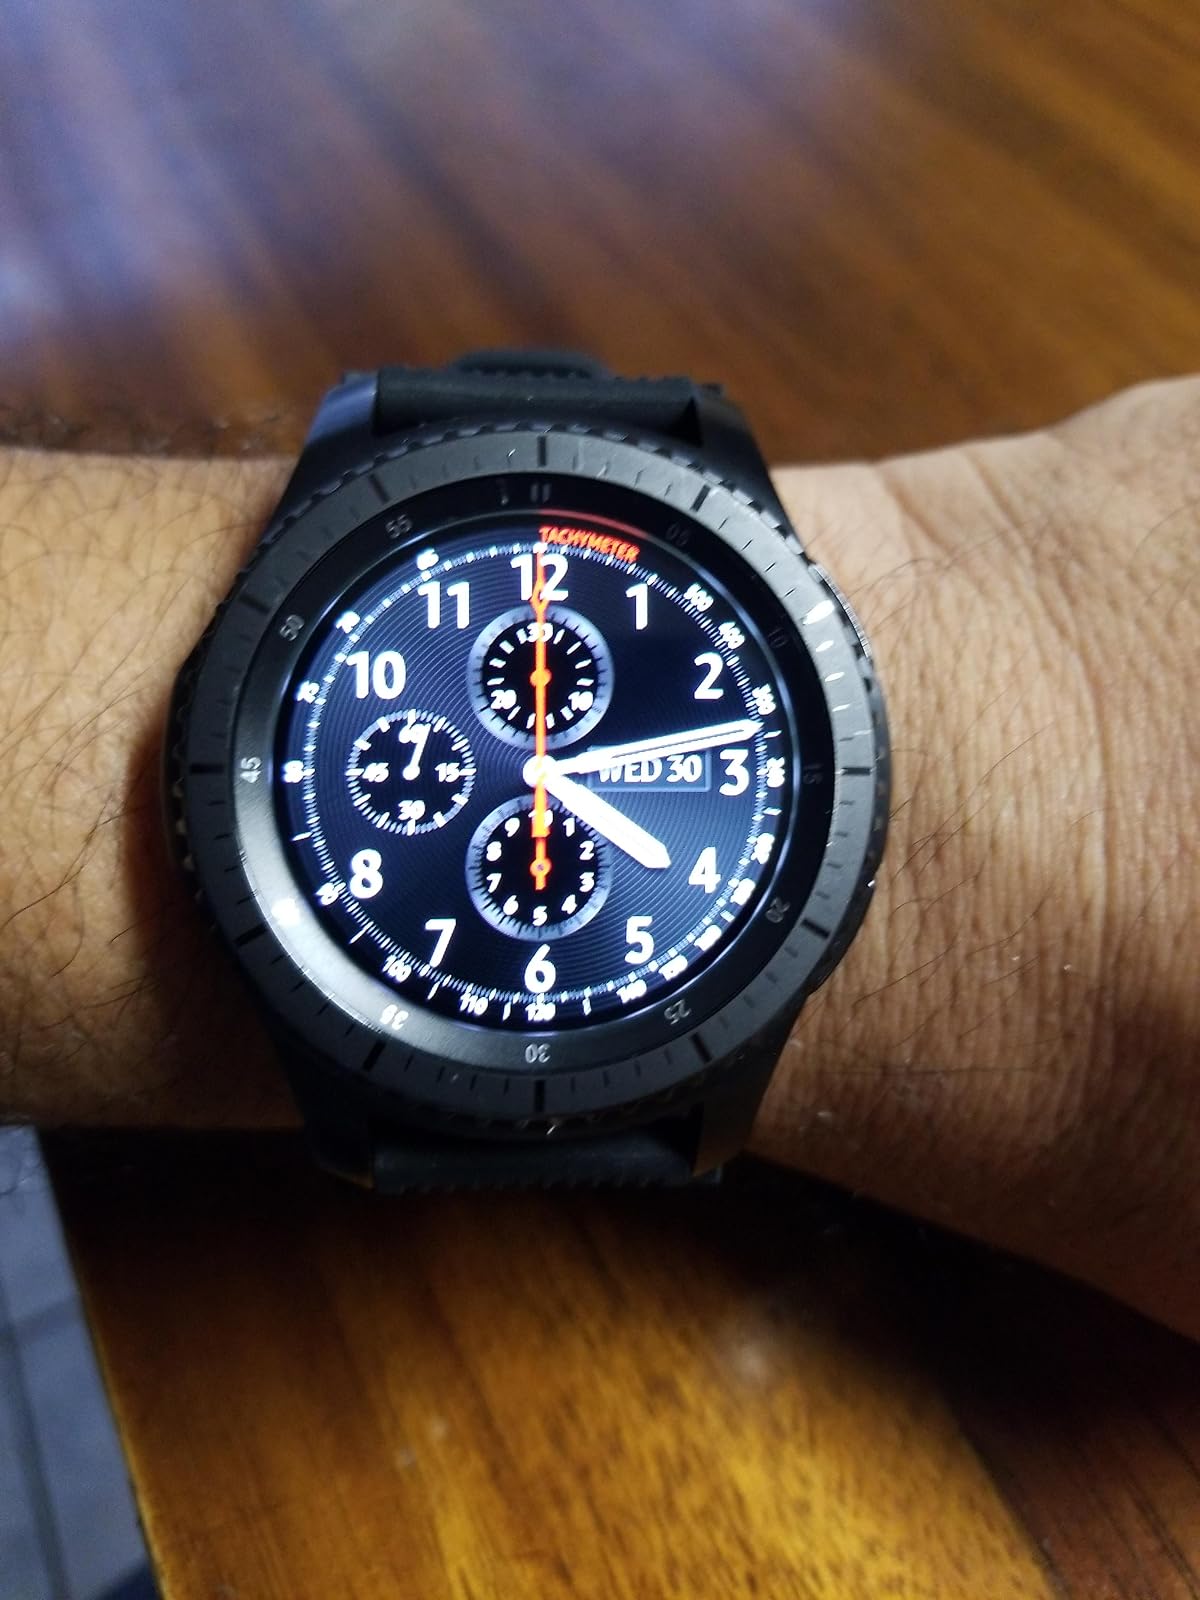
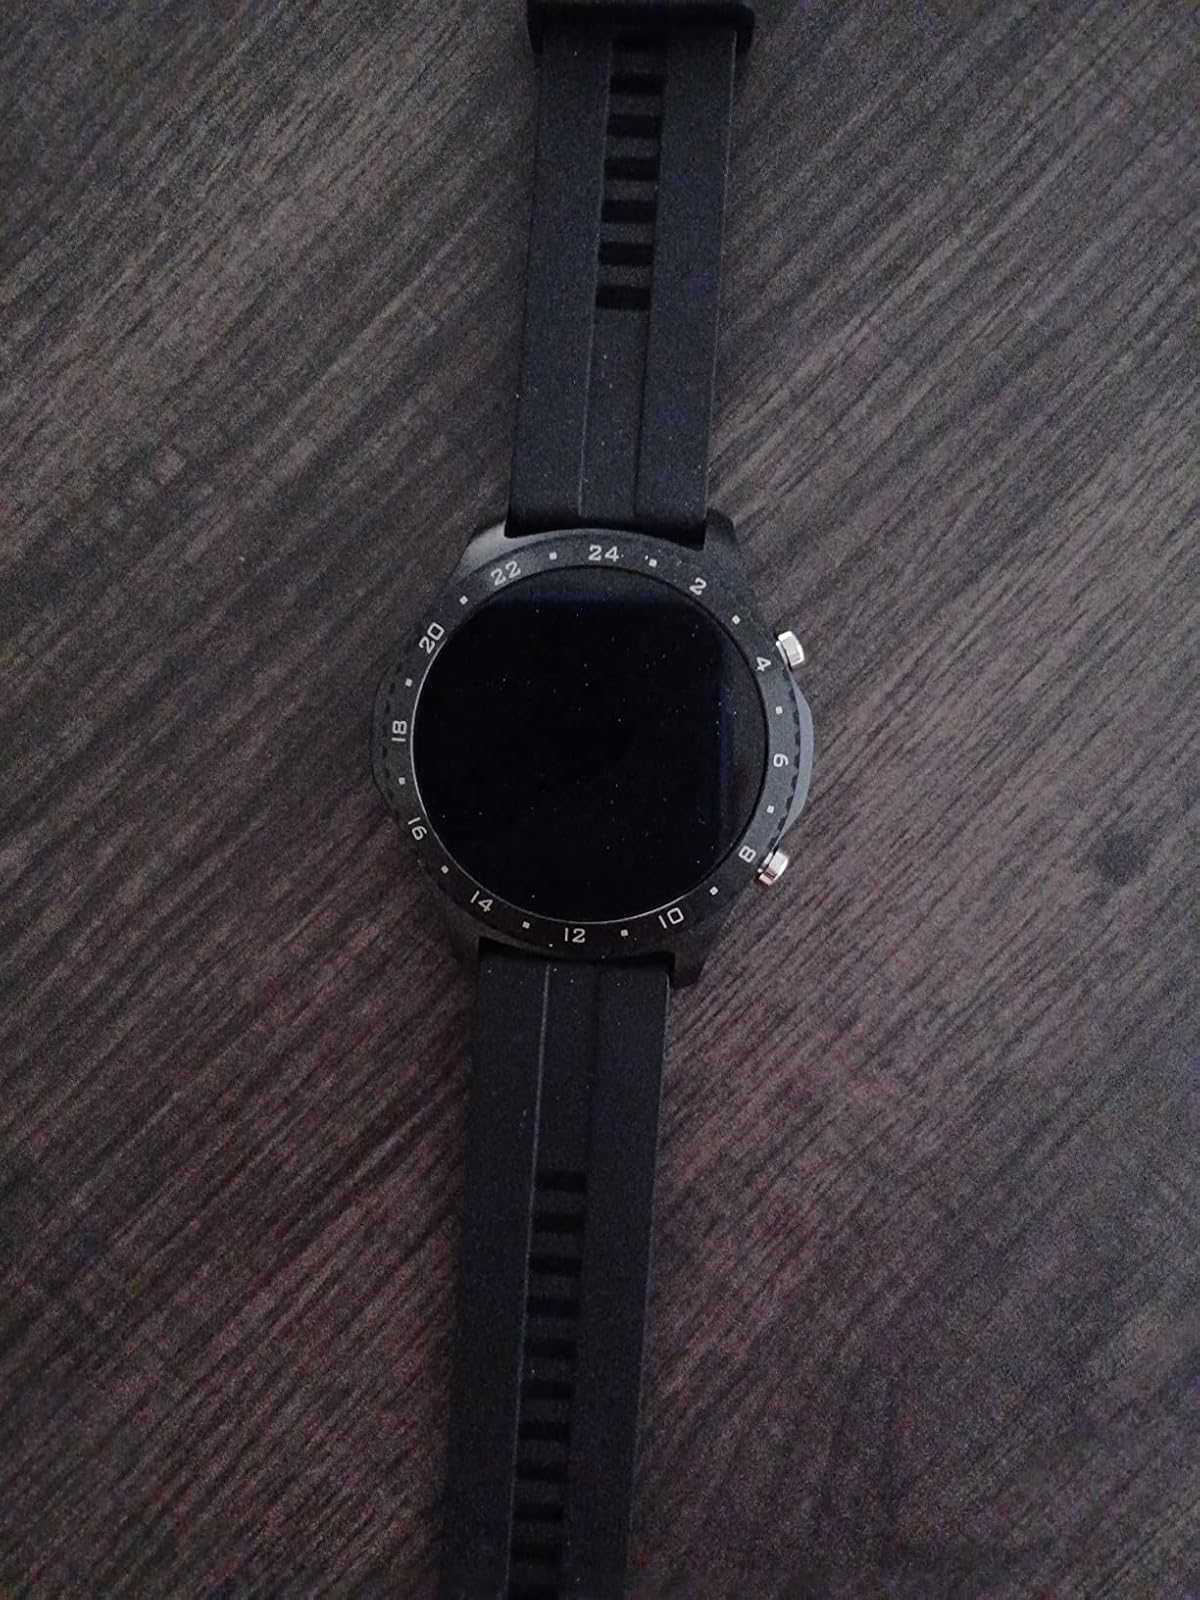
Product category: smartwatch
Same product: no